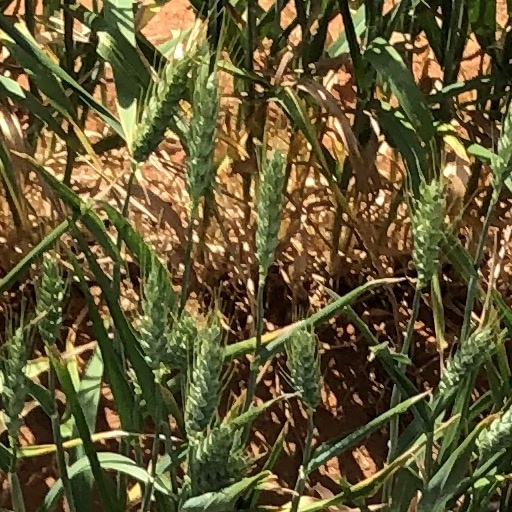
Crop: wheat